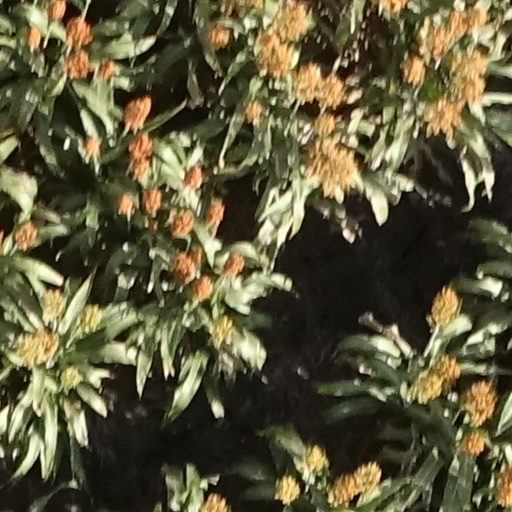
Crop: sorghum